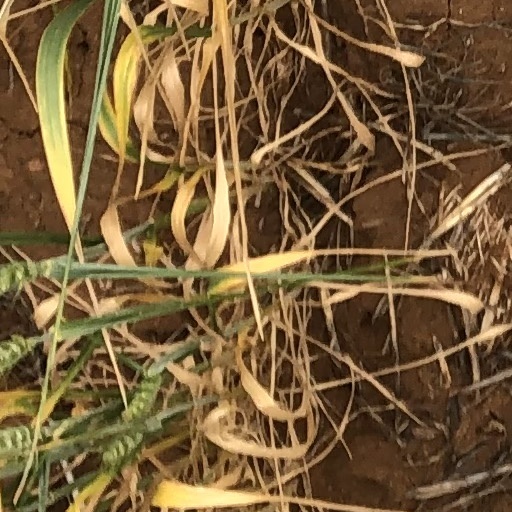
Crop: wheat